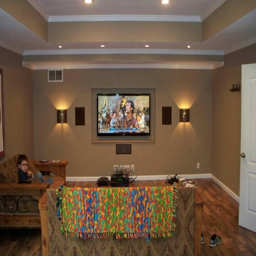
first movie in the home theater .